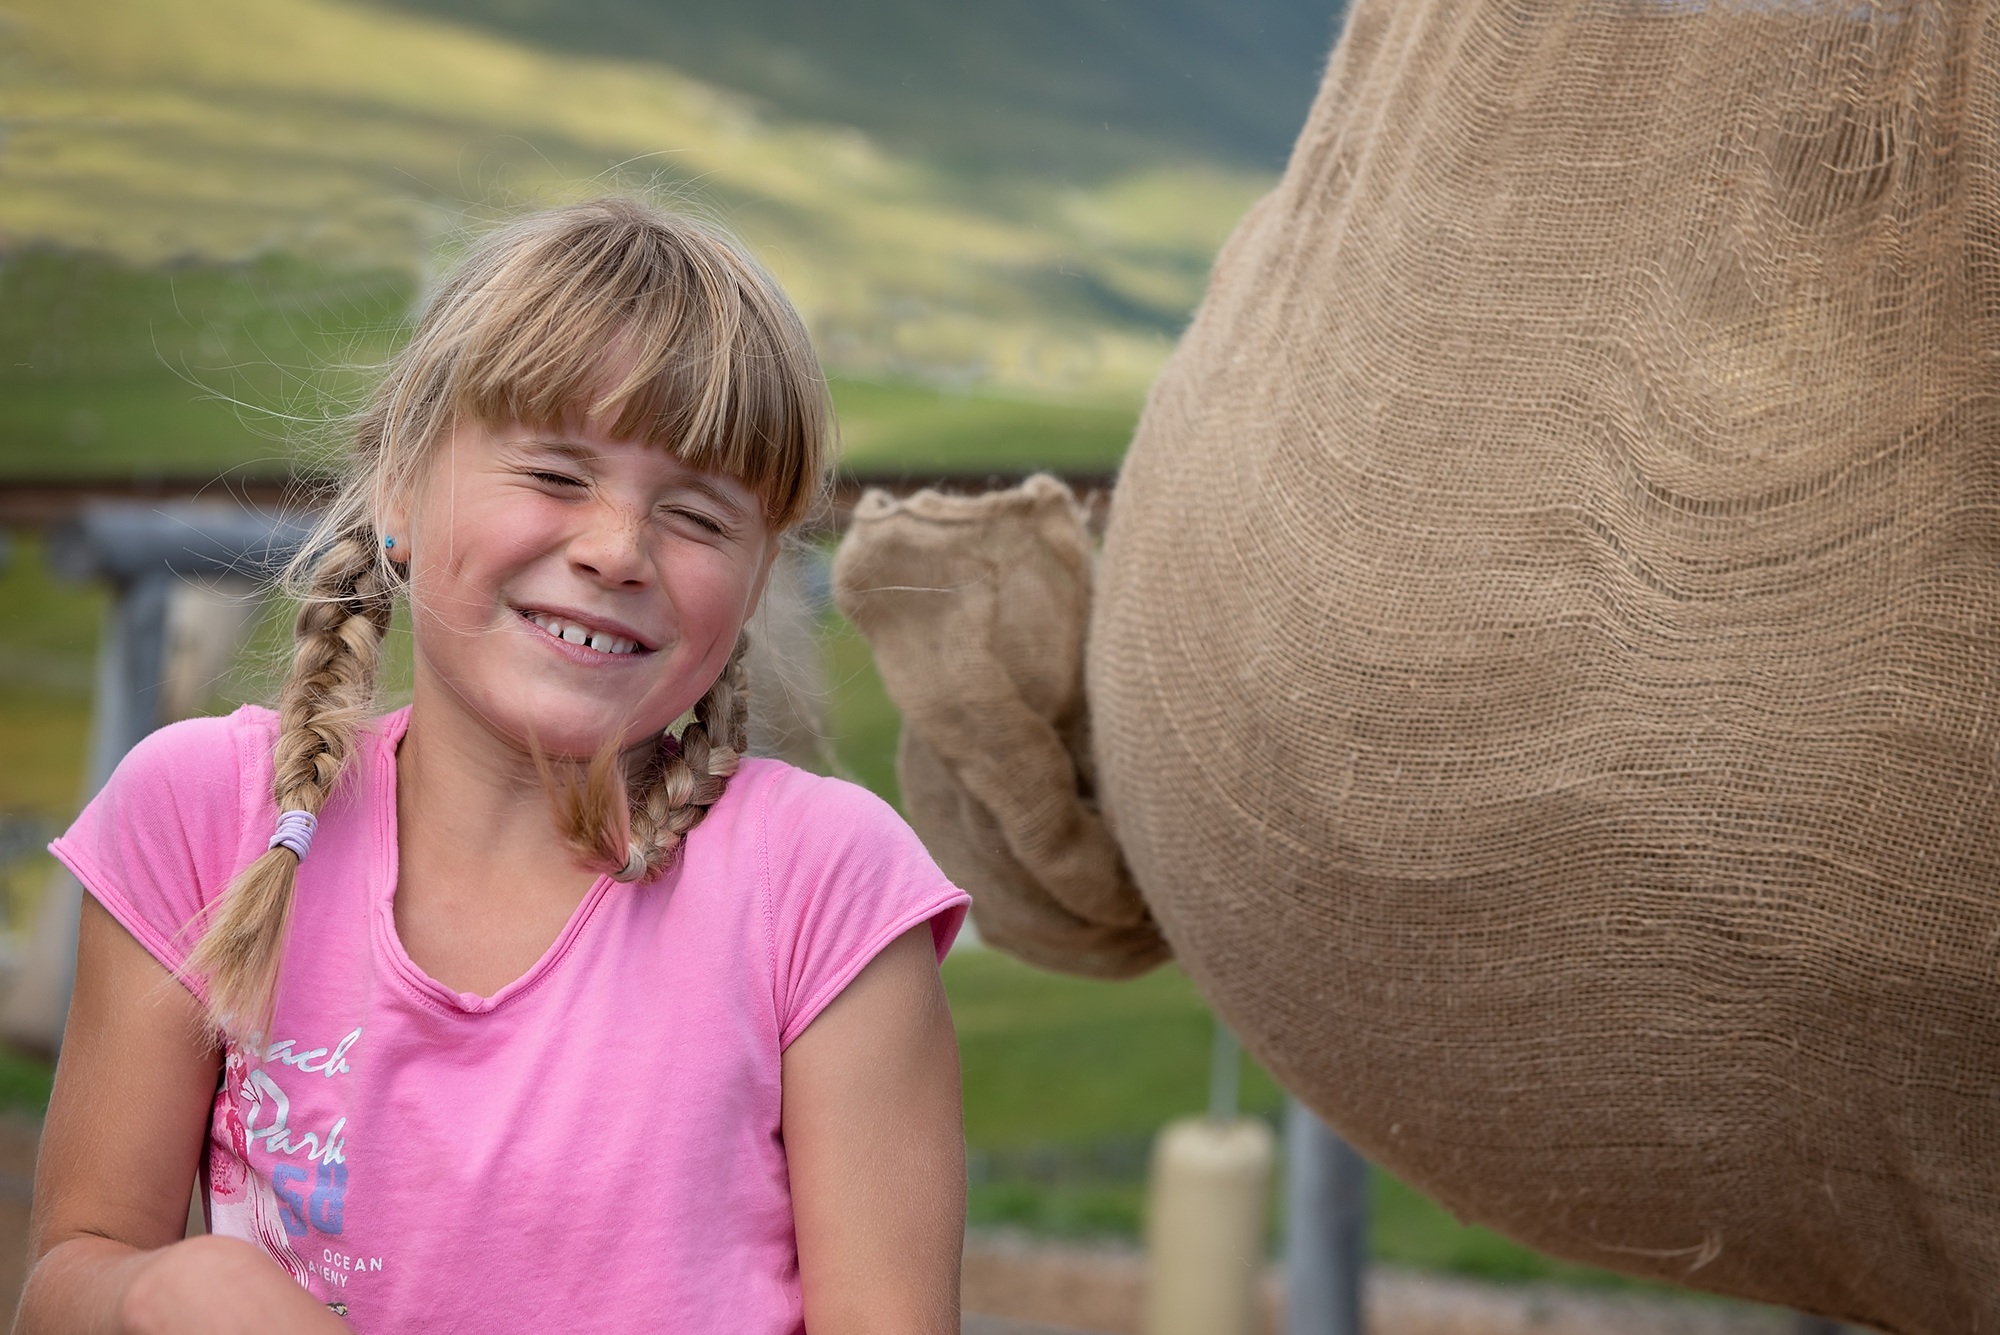
man, person, people, girl, play, vacation, male, action, child, human, movement, leisure, close, facial expression, skill, out, in motion, interaction, mimic, jute bag, skill game, sack game, action game